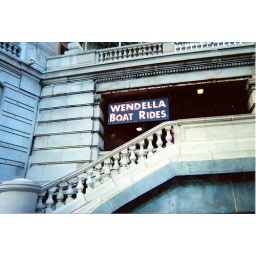
River Front boat rides; positioned below the Wrigley building